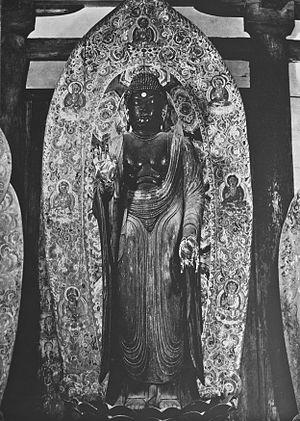
L'introduction du bouddhisme au Japon en provenance du royaume coréen de Baekje au milieu du VIᵉ siècle entraîne une renaissance de la sculpture japonaise. Des moines bouddhistes, des artisans et des lettrés s'installent autour de la capitale dans la province de Yamato et transmettent leurs techniques aux artisans locaux. Tout naturellement, les premières sculptures japonaises des époques Asuka et Hakuhō montrent de fortes influences de l'art continental et se caractérisent d'abord par des yeux en amande, des lèvres en forme de croissant tournées vers le haut et des plis dans les vêtements disposés symétriquement. L'atelier du sculpteur Tori Busshi, fortement influencé par le style des Wei du nord, produit des œuvres qui illustrent ces caractéristiques. La triade de Shaka Nyorai et le Guze Kannon au Hōryū-ji en sont d'excellents exemples. À la fin du VIIᵉ siècle, le bois remplace le bronze et le cuivre. Au début de la dynastie Tang, un plus grand réalisme s'exprime par des formes plus pleines, des fentes longues et étroites pour les yeux, des traits de visage plus doux, des vêtements fluides et embellis avec des ornements tels que des bracelets et des bijoux.
L'époque de Heian est l'une des 14 subdivisions traditionnelles de l'histoire du Japon. Cette période, précédée par l'époque de Nara, commence en 794 et s'achève en 1185 avec l'époque de Kamakura. L'ancienne capitale, Nara, est abandonnée au profit de la création de Heian-kyō, future Kyoto.